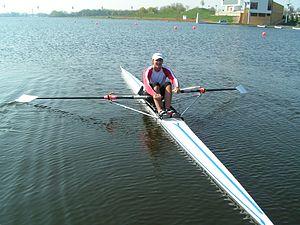
Wiktor Chabel, né le 23 novembre 1985 à Sandomierz, est un rameur polonais.